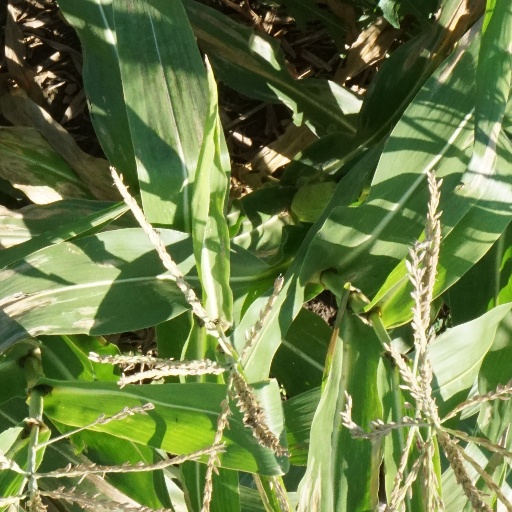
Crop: maize; corn